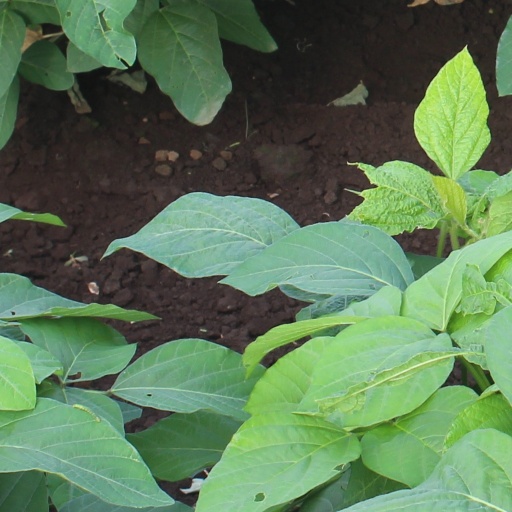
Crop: soybean